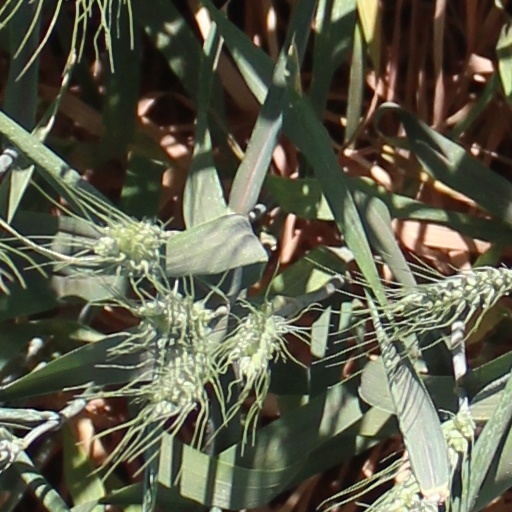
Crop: wheat